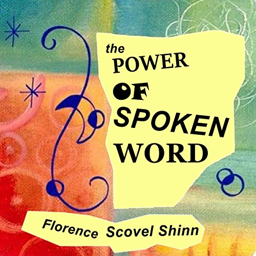
the power of the cover art